Grit bin

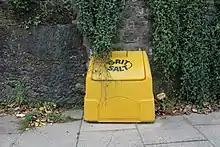
A grit bin made from fibreglass

A grit bin, salt bin or sand bin is an item of street furniture, commonly found in countries where freezing temperatures and snowfall occur, which holds a mixture of salt and grit that is spread over roads if they have snow or ice on them. Spreading rock salt over roads and pathways is commonly done either by hand or with a winter service vehicle and helps improve road safety in frosty conditions. The salt helps reduce the freezing temperature of the ice, which can be effective in temperatures of up to -9°C (16°F). Roads that are not gritted during winter are much more dangerous for vehicles and foot traffic, so busy routes can be gritted several times per day under harsh snowy conditions.